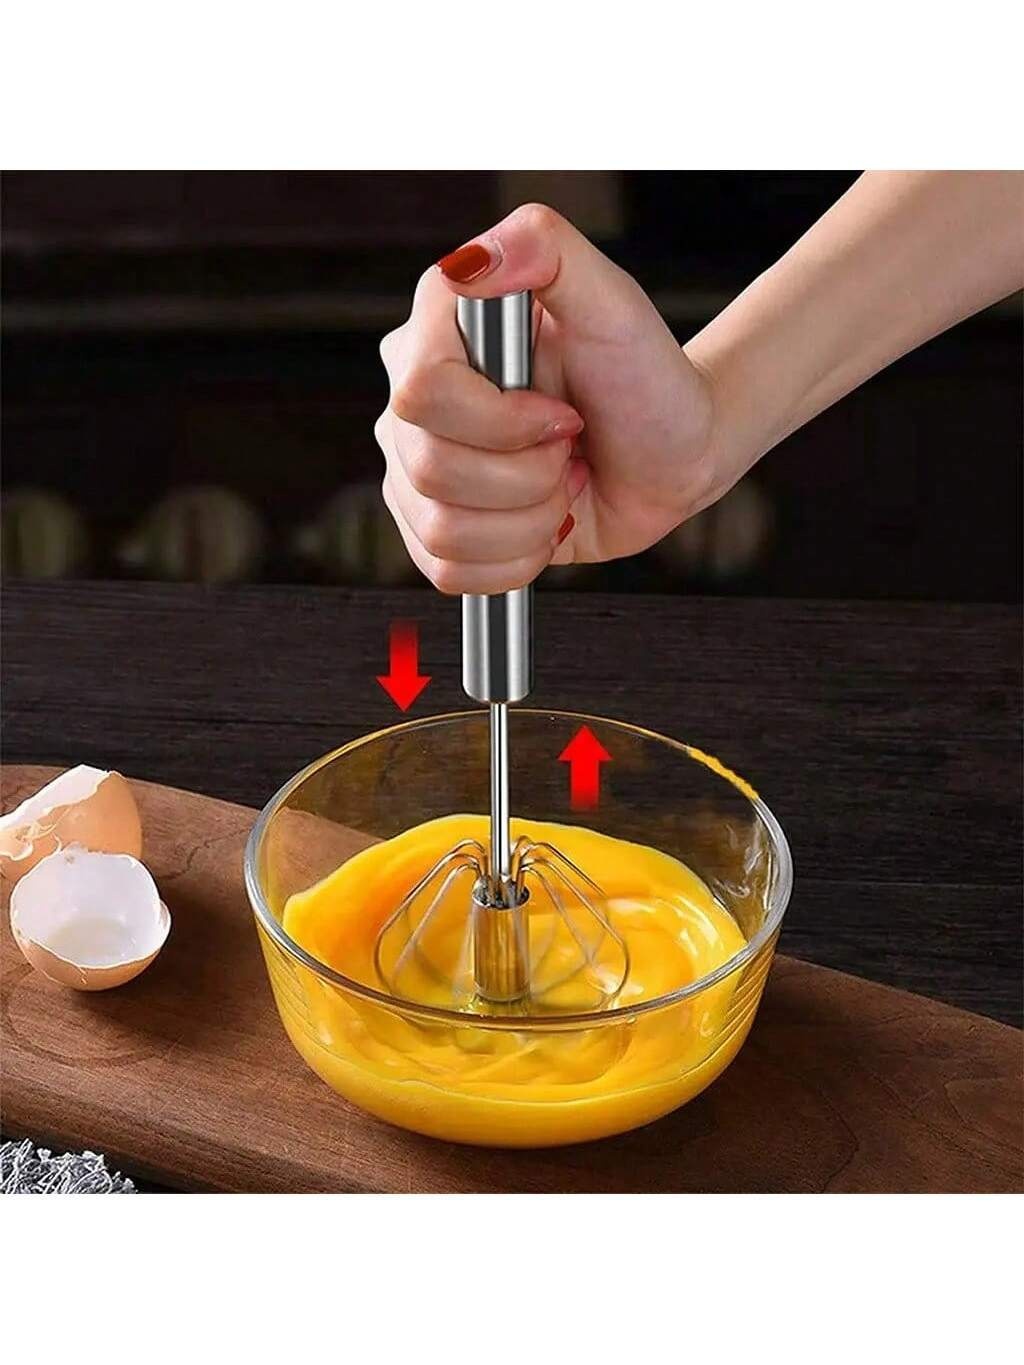
Semi-Manual Egg Beater
The hand mixer, egg beater and whisk are made of stainless steel by hand movement color: silver Materials: Stainless steel power supply: no one
Brand: UB Kitchen
Category: Home & Garden > Kitchen & Dining > Kitchen Tools & Utensils > Whisks